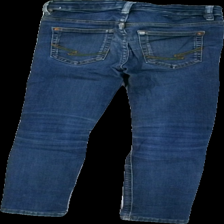
View: back
Type: Jeans
Category: Children
Brand: Lindex
Colors: Blue
Material: 73% cotton 27% viscose
Cut: Regular
Size: 134
Season: All
Trend: Denim
Holes: Major
Damage: hål knä
Damage location: middle left
Damage 2: hål knä
Damage 2 location: middle right
Price range: <50
Recommended usage: Export
Description: blå jeans med hål på knäna